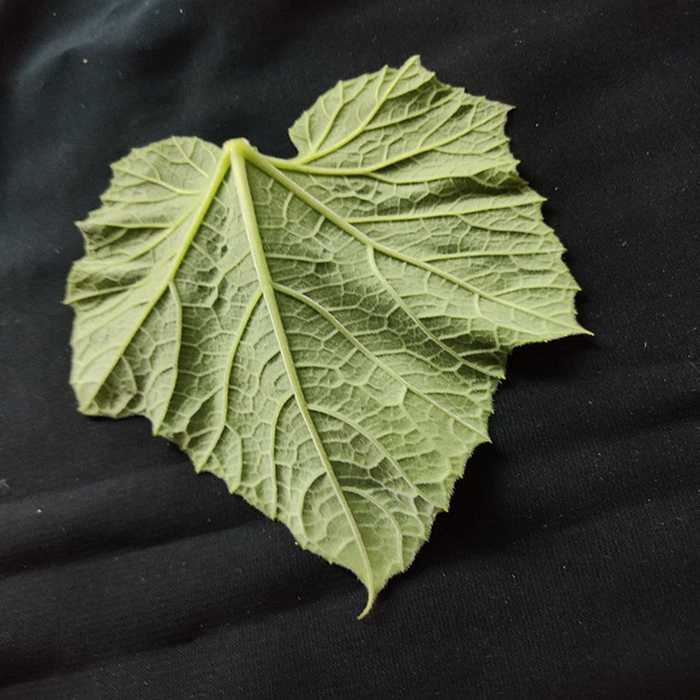
Plant: Bottle gourd
Label: Fresh leaf